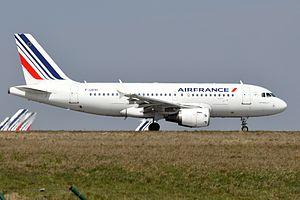
Cet article décrit la flotte détaillée d'Air France. Sur la totalité des 213 appareils, 4 portent encore la livrée datant de 1998, 6 avions ont appartenu à Air Inter, 6 avions portent la livrée SkyTeam et 2 autres avions portent la livrée « Paris 2024 » à l'occasion de la candidature de la ville de Paris aux Jeux Olympiques et Paralympiques d'été 2024.